Oswald Lohse

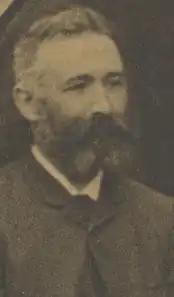
Oswald Lohse, 1887

Wilhelm Oswald Lohse (13 February 1845 – 14 May 1915) was a German astronomer. He first worked at the private Bothkamp Observatory, and starting in 1874 at the Potsdam Astrophysical Observatory, being its Chief Astronomer at the time of his death.